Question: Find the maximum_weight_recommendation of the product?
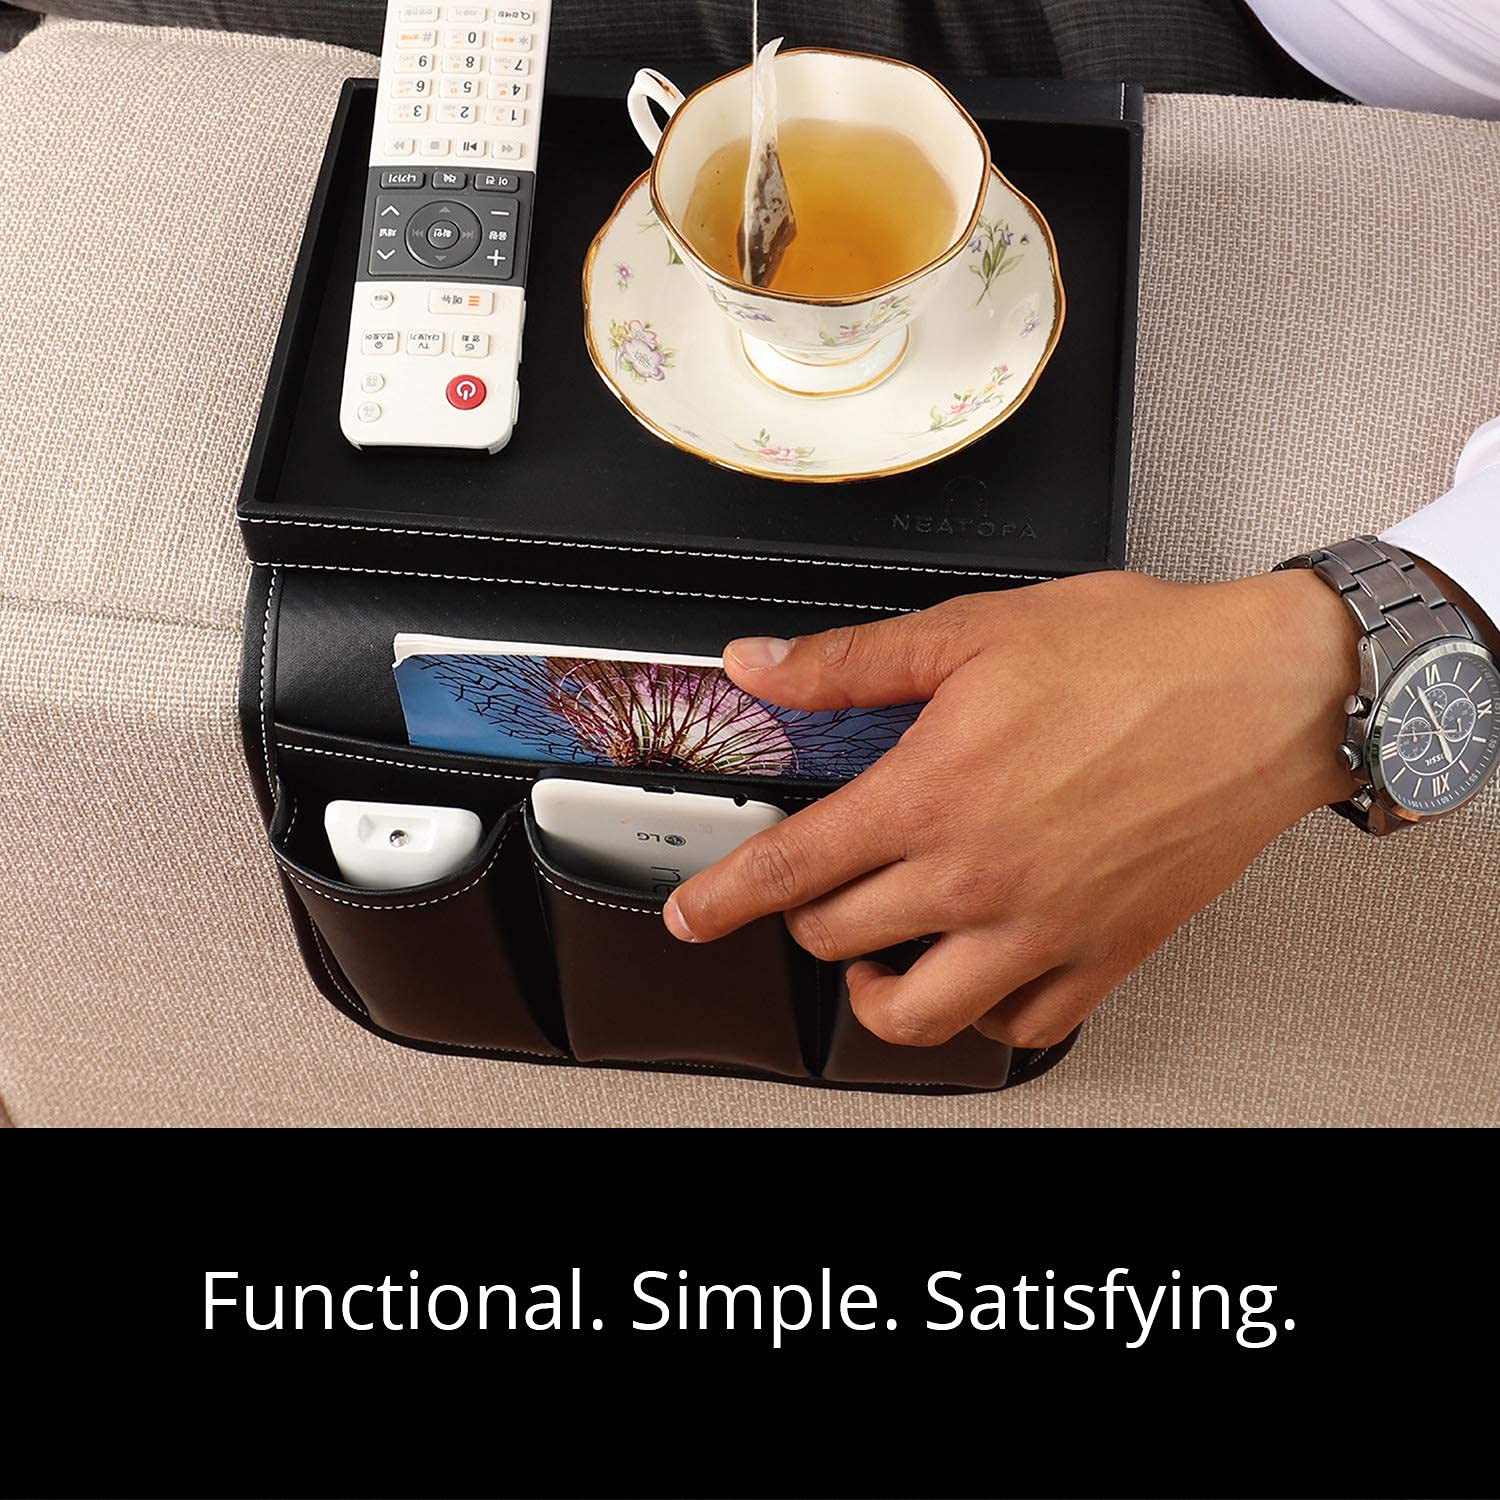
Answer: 8.0 gram